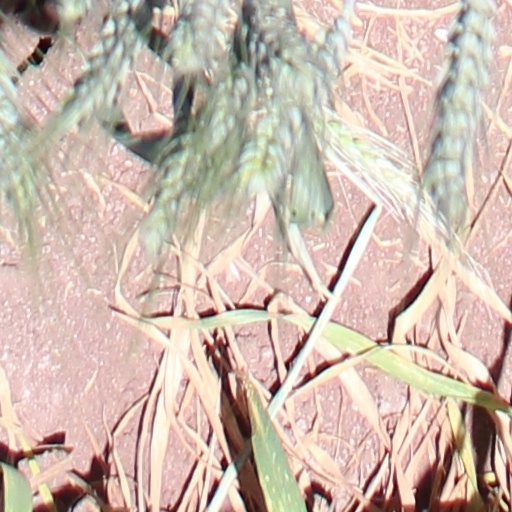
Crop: wheat